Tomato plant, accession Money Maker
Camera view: tilt-top (135 deg); turntable rotation: 210 degrees
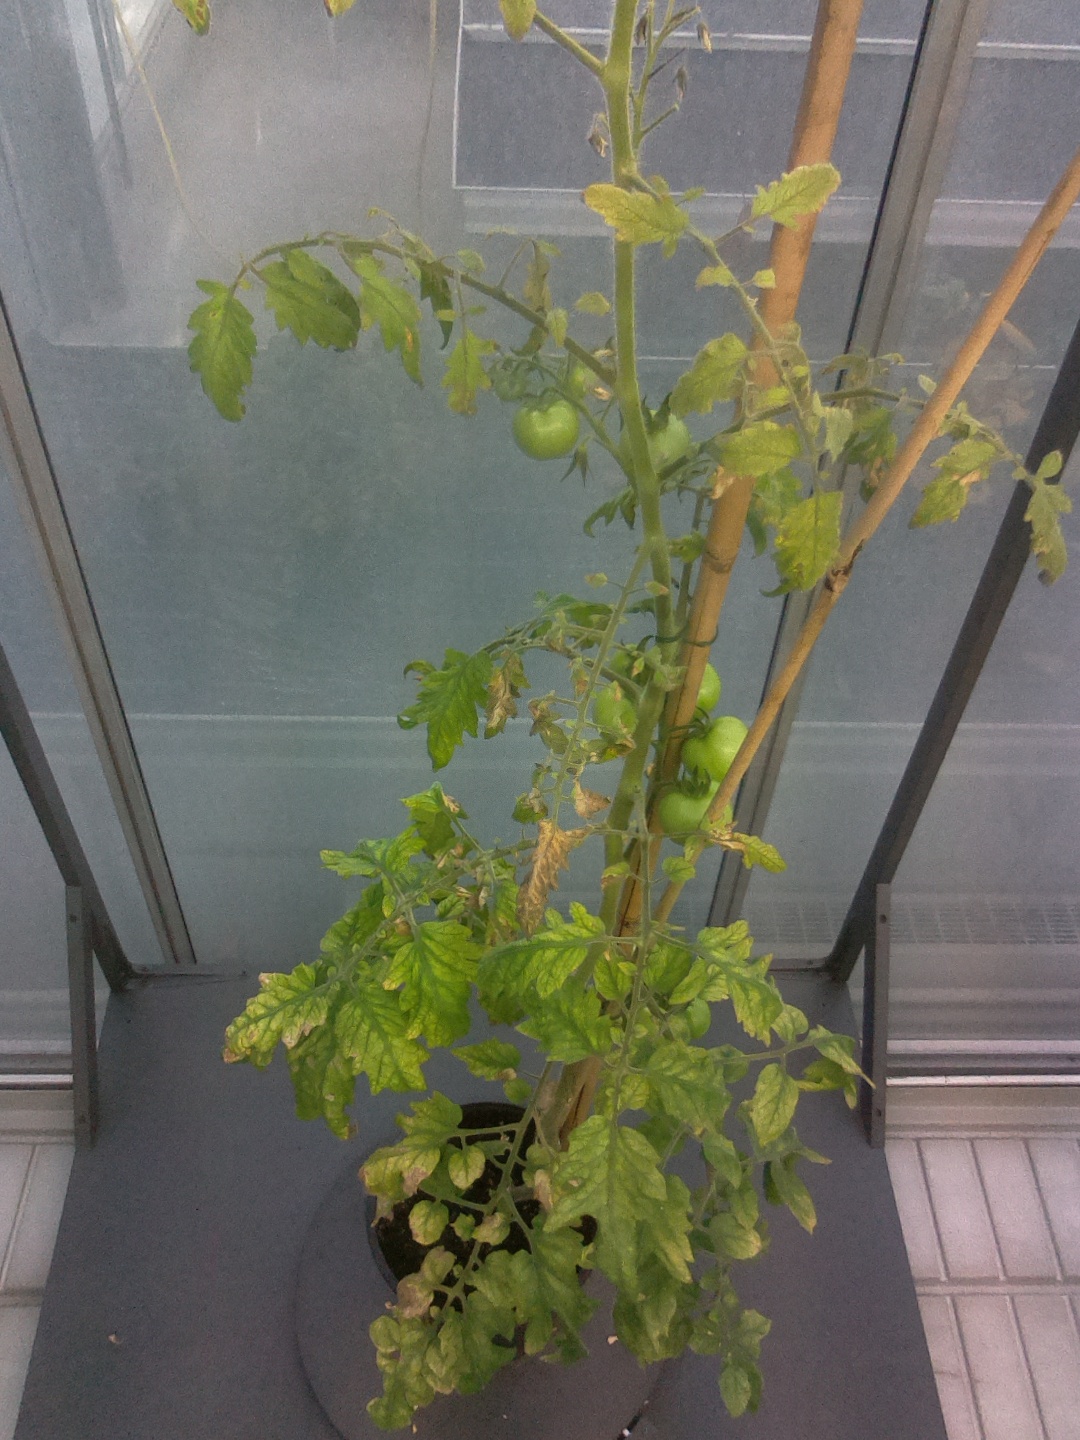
BBCH growth stage 79: 90% -100% of final fruit size